Jagdgeschwader 52

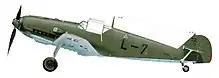
A Bf 109E, as would have been flown by JG 52. This particular Bf 109 is an E-3 type.

"Jagdgeschwader" 52 followed the standard Luftwaffe organization for a fighter wing ("Jagdgeschwader"). As a "Geschwader", equivalent in function to a USAAF Wing or RAF Group, but with a permanent command structure, JG 52 was commanded by a "Geschwaderkommodore", usually a "Major", "Oberstleutnant", or "Oberst". The "Geschwaderkommodore" commanded three or four "Gruppe", identified by Roman numeral and their unit number (e.g. I./JG 52, II./JG 52, and III./JG 52), and commanded by a "Major" or "Hauptmann", designated the "Gruppenkommandeur". The "Gruppe" then was divided into three or four "Staffeln" that were each commanded by a "Staffelkapitän", usually a "Hauptmann", "Oberleutnant", or sometimes a "Leutnant" and ordered by Arabic numeral and abbreviated, for example as 5./JG 1 rather than 5 "Staffel" II. "Gruppe", JG 1. In total, every Geschwader contained on average 124 planes. When the Luftwaffe reorganized in Summer 1939, there were "Geschwader" with only two "Gruppen".